Caroline era

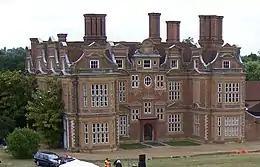
Swakeleys House in west London (1638)

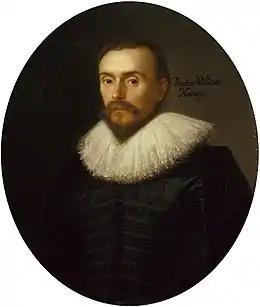
William Harvey, whose ground-breaking explanation of the circulatory system was not accepted until after his death.

The Classical architecture popular in Italy and France was introduced to Britain during the Caroline era; until then Renaissance architecture had largely passed Britain by. The style arrived in the form of Palladianism, the most influential pioneer of the style was the Englishman Inigo Jones. Jones travelled throughout Italy with the 'Collector' Earl of Arundel, annotating his copy of Palladio's treatise, in 1613–1614. The "Palladianism" of Jones and his contemporaries and later followers was a style largely of facades, and the mathematical formulae dictating layout were not strictly applied. A handful of great country houses in England built between 1640 and 1680, such as Wilton House, are in this Palladian style. These follow the success of Jones' Palladian designs for the Queen's House at Greenwich and the Banqueting House at Whitehall (the residence of English monarchy from 1530 to 1698), and the uncompleted royal palace in London of Charles I.